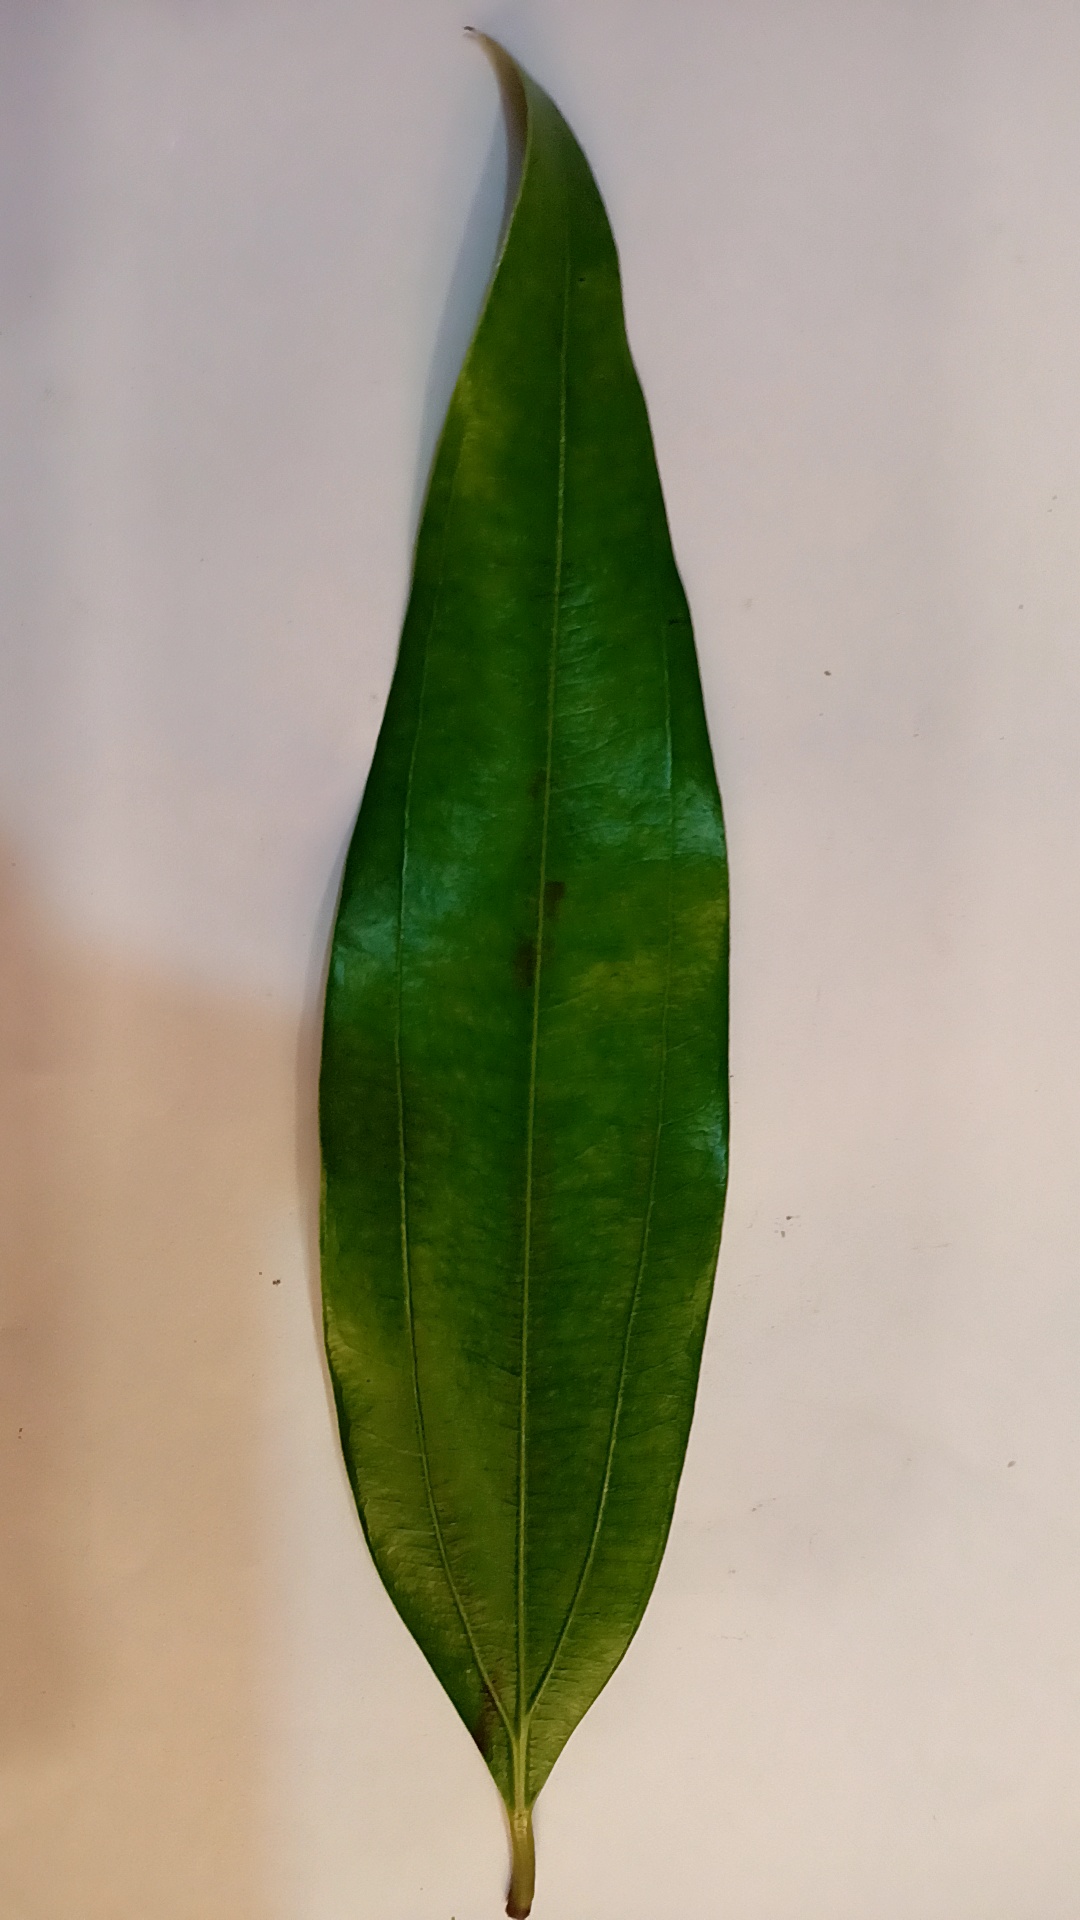
Label: Healthy